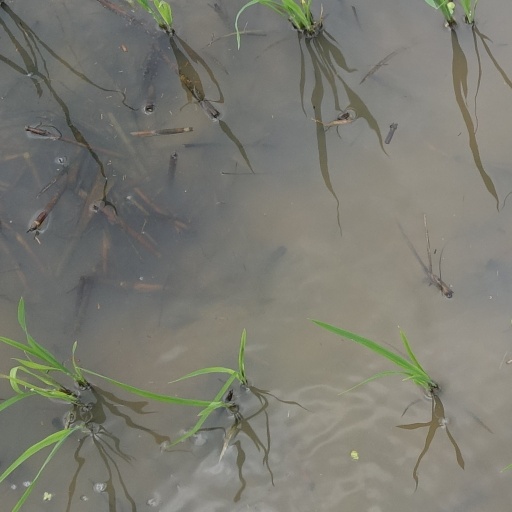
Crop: rice